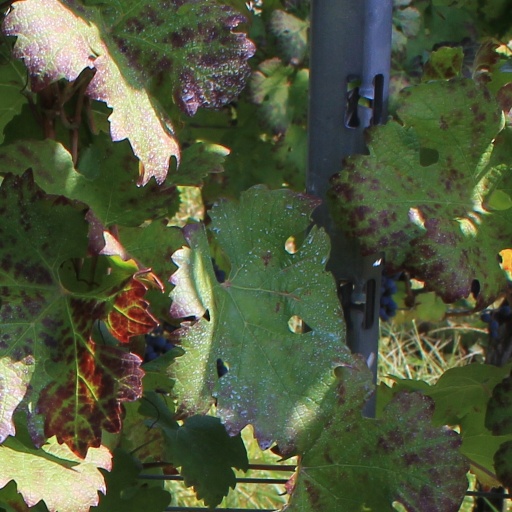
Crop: grape